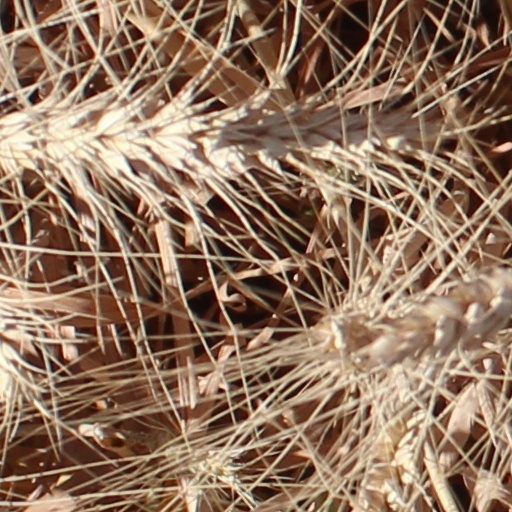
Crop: wheat